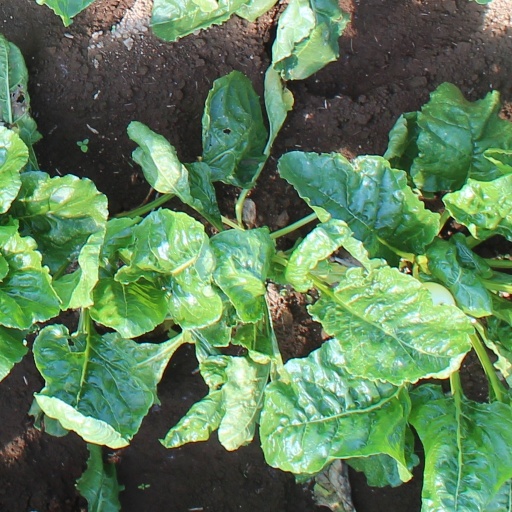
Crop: sugar beet